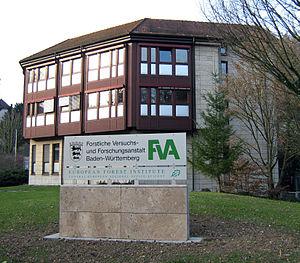
L’institut de recherche et d’expérimentation forestière du Bade-Wurtemberg (FVA), Wonnhaldestraße 4, 79100 Freiburg i. Br., Allemagne